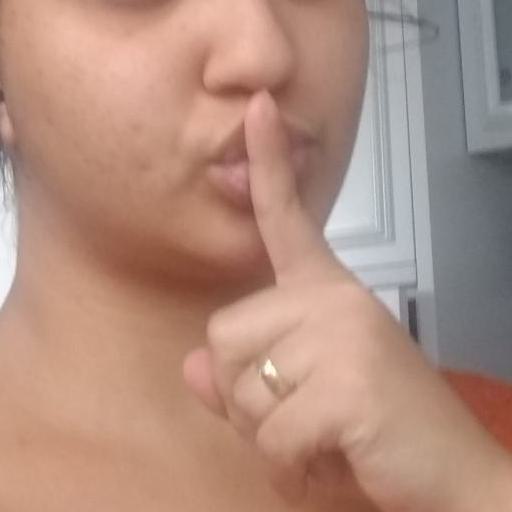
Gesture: mute